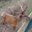
Label: deer